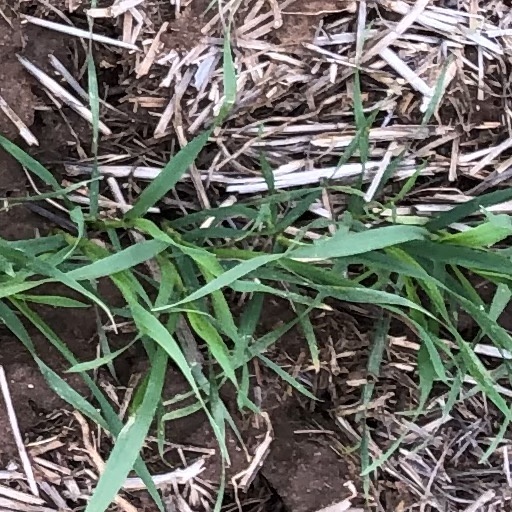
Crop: wheat